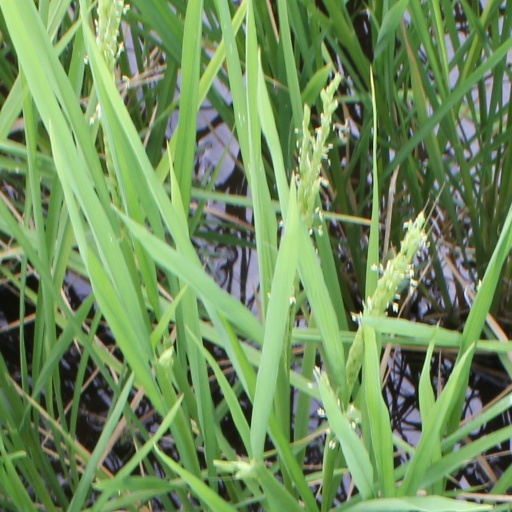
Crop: rice